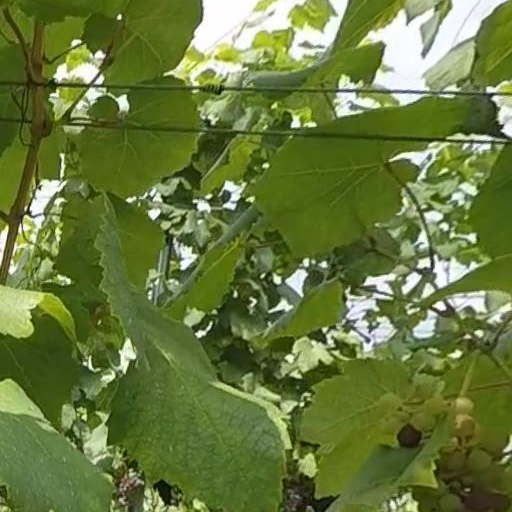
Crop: grape